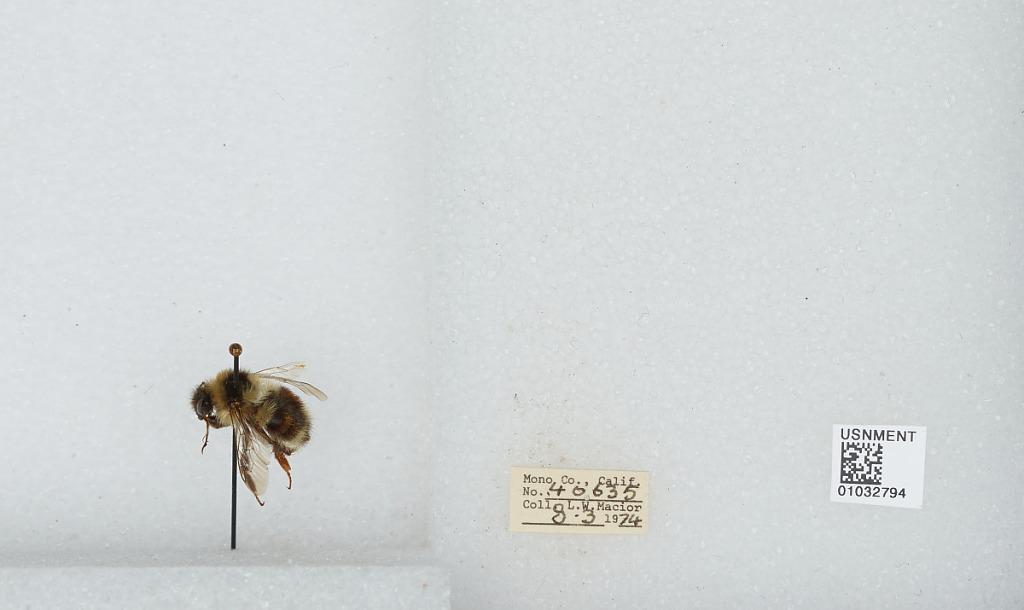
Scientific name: Bombus (Cullumanobombus) rufocinctus Cresson
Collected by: L. Macior
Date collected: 1974-8-3
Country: United States
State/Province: California
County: Mono
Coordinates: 37.92, -118.87